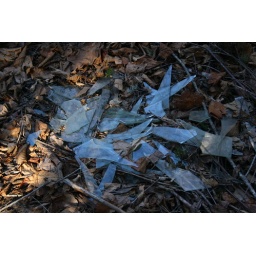
clarence newton road - near blowing rock - january 1 2009